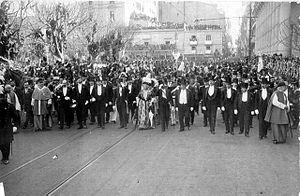
Dans l’historiographie argentine, on appelle Semaine rouge la semaine de grève générale qui fut décrétée par les centrales syndicales en réaction à la répression sanglante menée par la Police fédérale argentine contre un rassemblement du Premier Mai sur la place Lorea de Buenos Aires en 1909, répression où la police, sous les ordres du commissaire en chef Ramón Lorenzo Falcón, tira à balles réelles et sans distinction sur la foule pacifique, provoquant ainsi la mort de douze personnes et en blessant plus d’une centaine d’autres. L’ampleur et la durée de la mobilisation ouvrière contraignit le gouvernement de négocier pour la première fois avec des grévistes et de céder à leurs revendications.